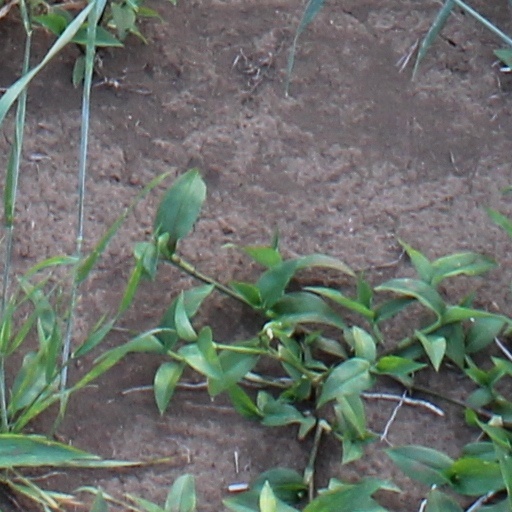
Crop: wheat